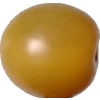
Label: tomato_cherry_yellow